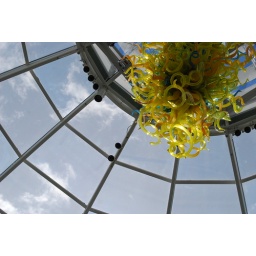
glass in the sky